Second Sumatran expedition

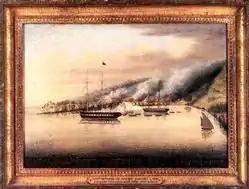
Bombardment of Muckie, 1 January 1839

The expedition arrived off southern Sumatra on 1 January 1839. The two American vessels first headed for Quallah Battoo. Once they had arrived, the two U.S. Navy vessels formed a line of battle just in range of five earth and wooden forts that protected the village and opened fire. Over an hour later all of the forts were destroyed or in shambles. The chief of the village surrendered and agreed never again to attack American ships. With this Commodore Read set sail for Labuhan Tarok Muckie, the next American objective. "Columbia" and "John Adams" arrived off Muckie the following day. The Americans landed a force of 360 officers, marines and sailors, all under the command of Commander T.W. Wyman of the Navy. Wyman's men attacked Muckie, while "Columbia" and "John Adams" provided covering fire with their cannon. Although most of the inhabitants fled their village upon the outbreak of fighting, some of the Malay men attempted to resist the attack but were overwhelmed. Within a short time, Muckie was in flames. The landing party then returned to their ships and sailed away. The punitive expedition ended after the Muckie engagement, and Commodore Read continued his cruise around the world. The second Sumatran expedition achieved what the first expedition had not. Casualties are absent from records.